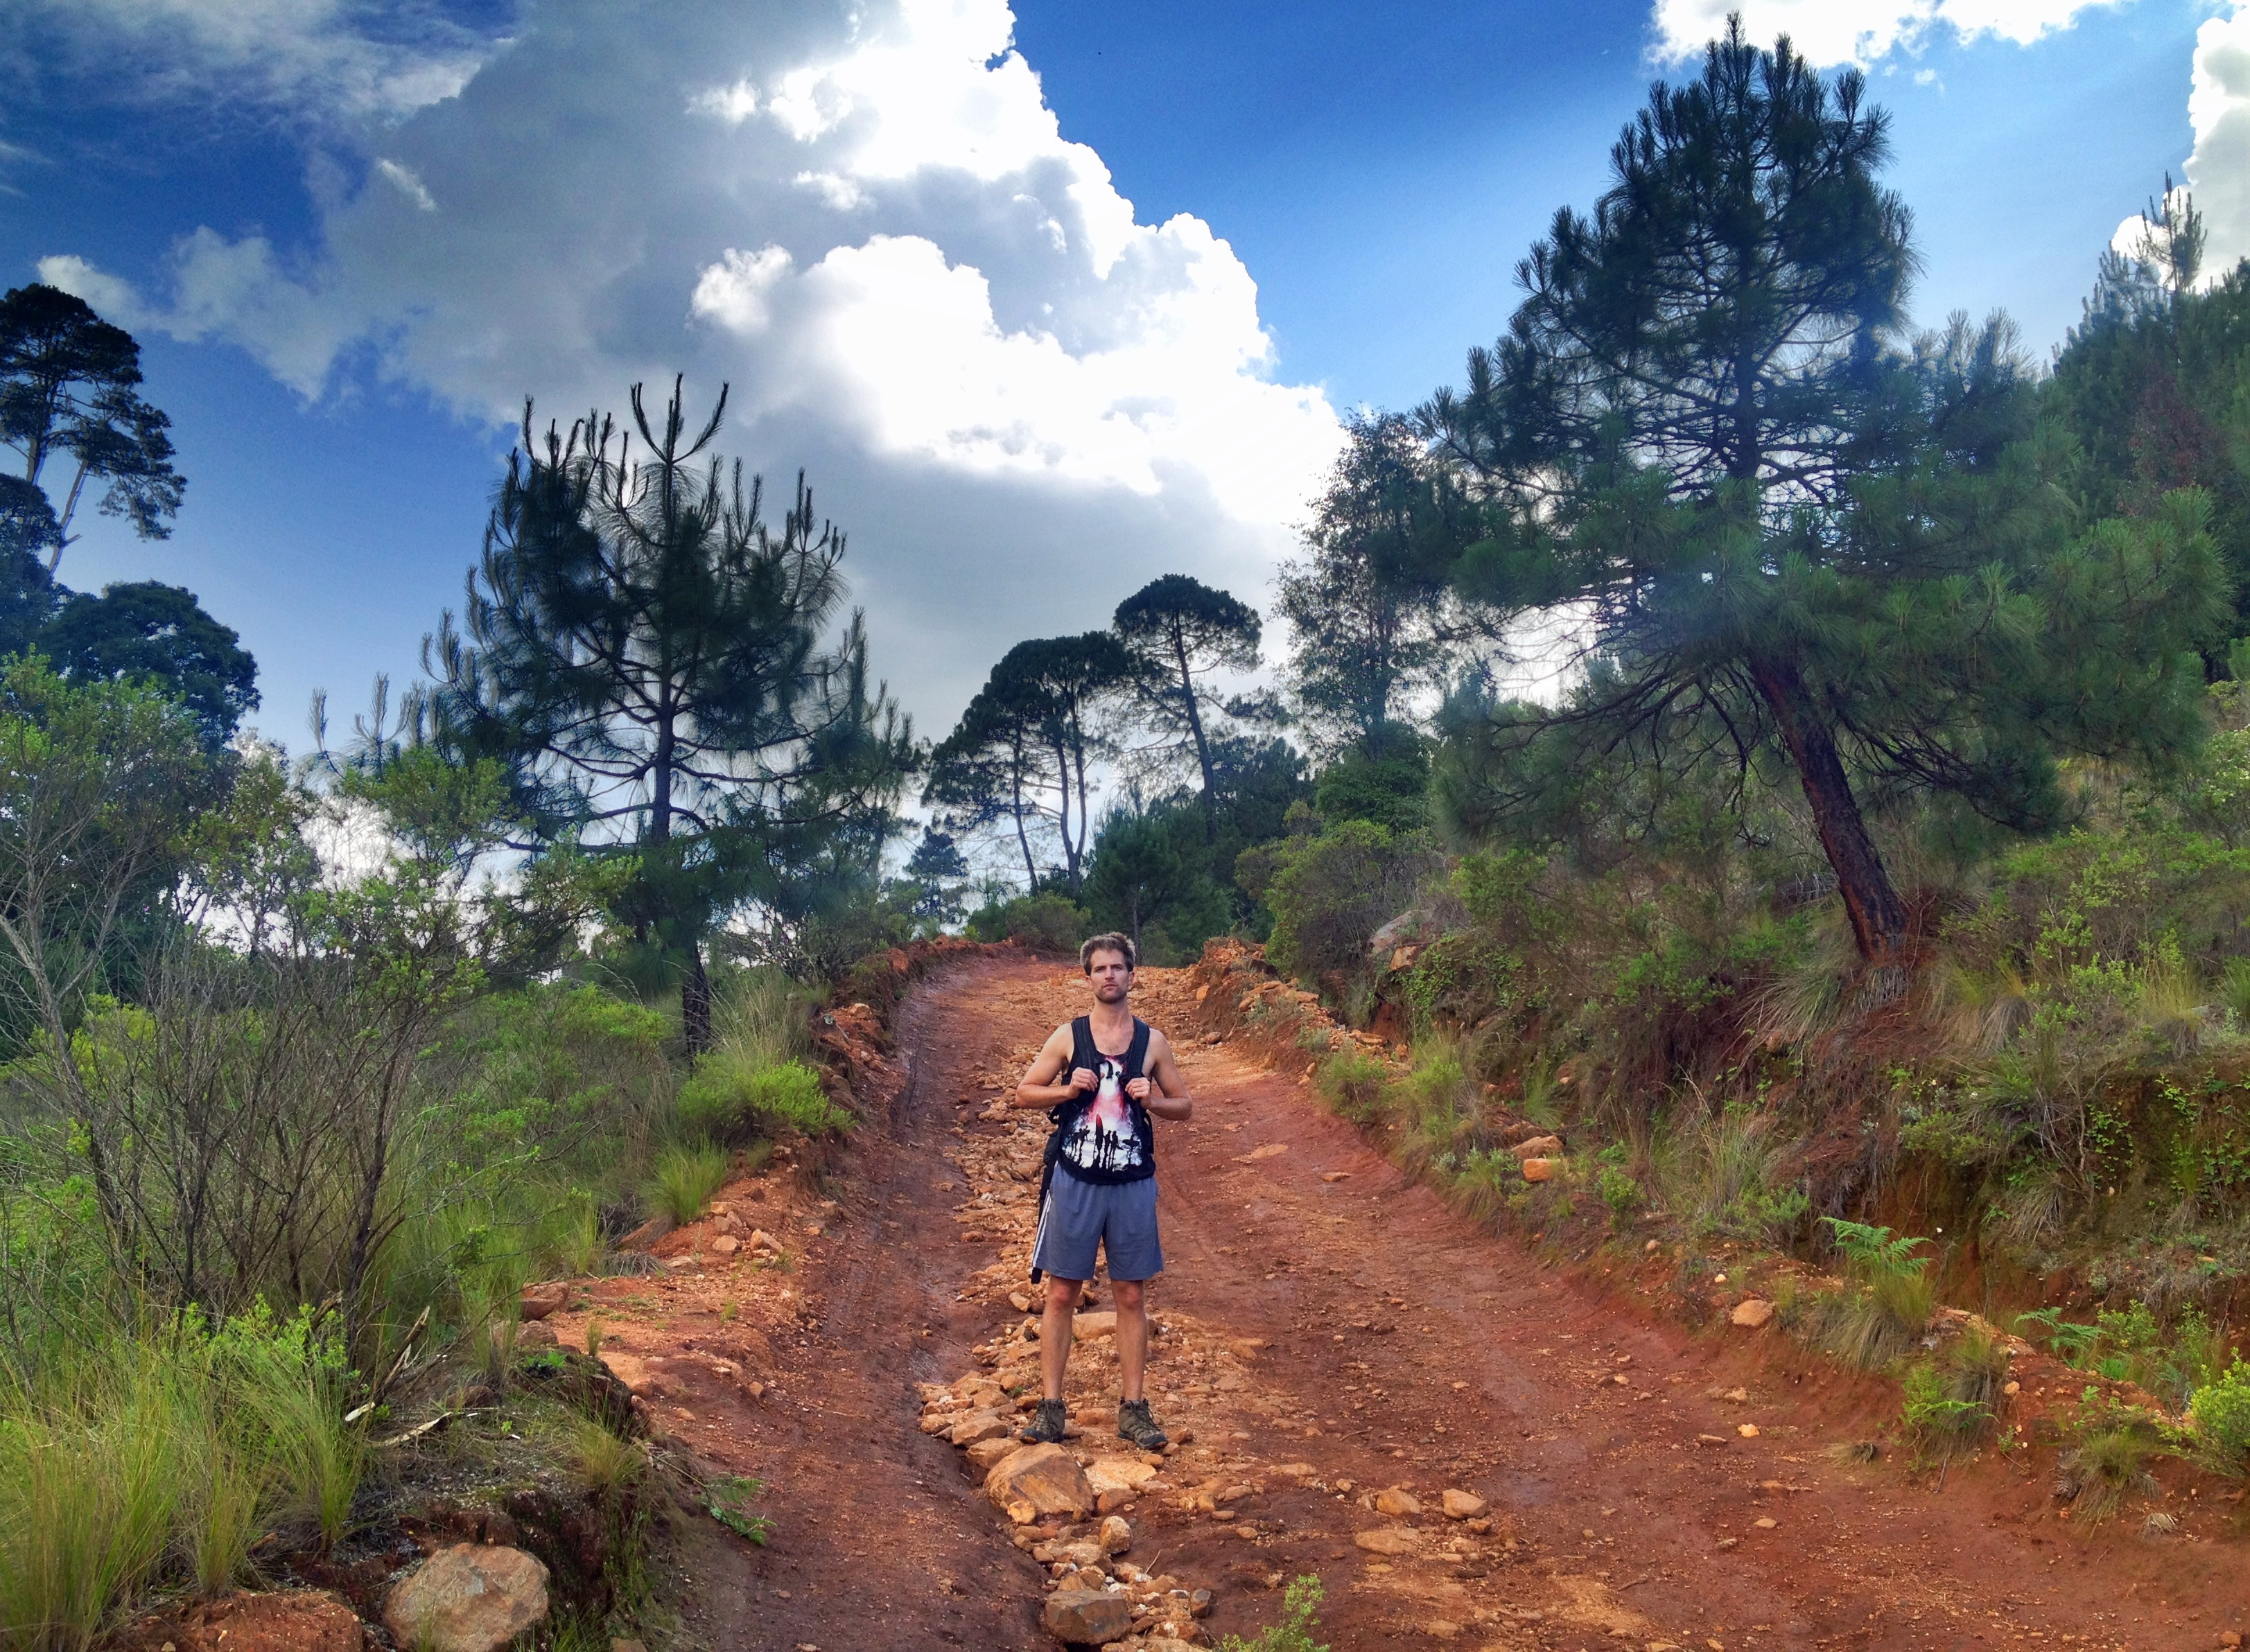
man, nature, wilderness, walking, person, mountain, hiking, trail, street, adventure, valley, mountain range, hiker, green, soil, terrain, ridge, mountain bike, mexico, backpacking, plateau, mountain biking, mountainous landforms